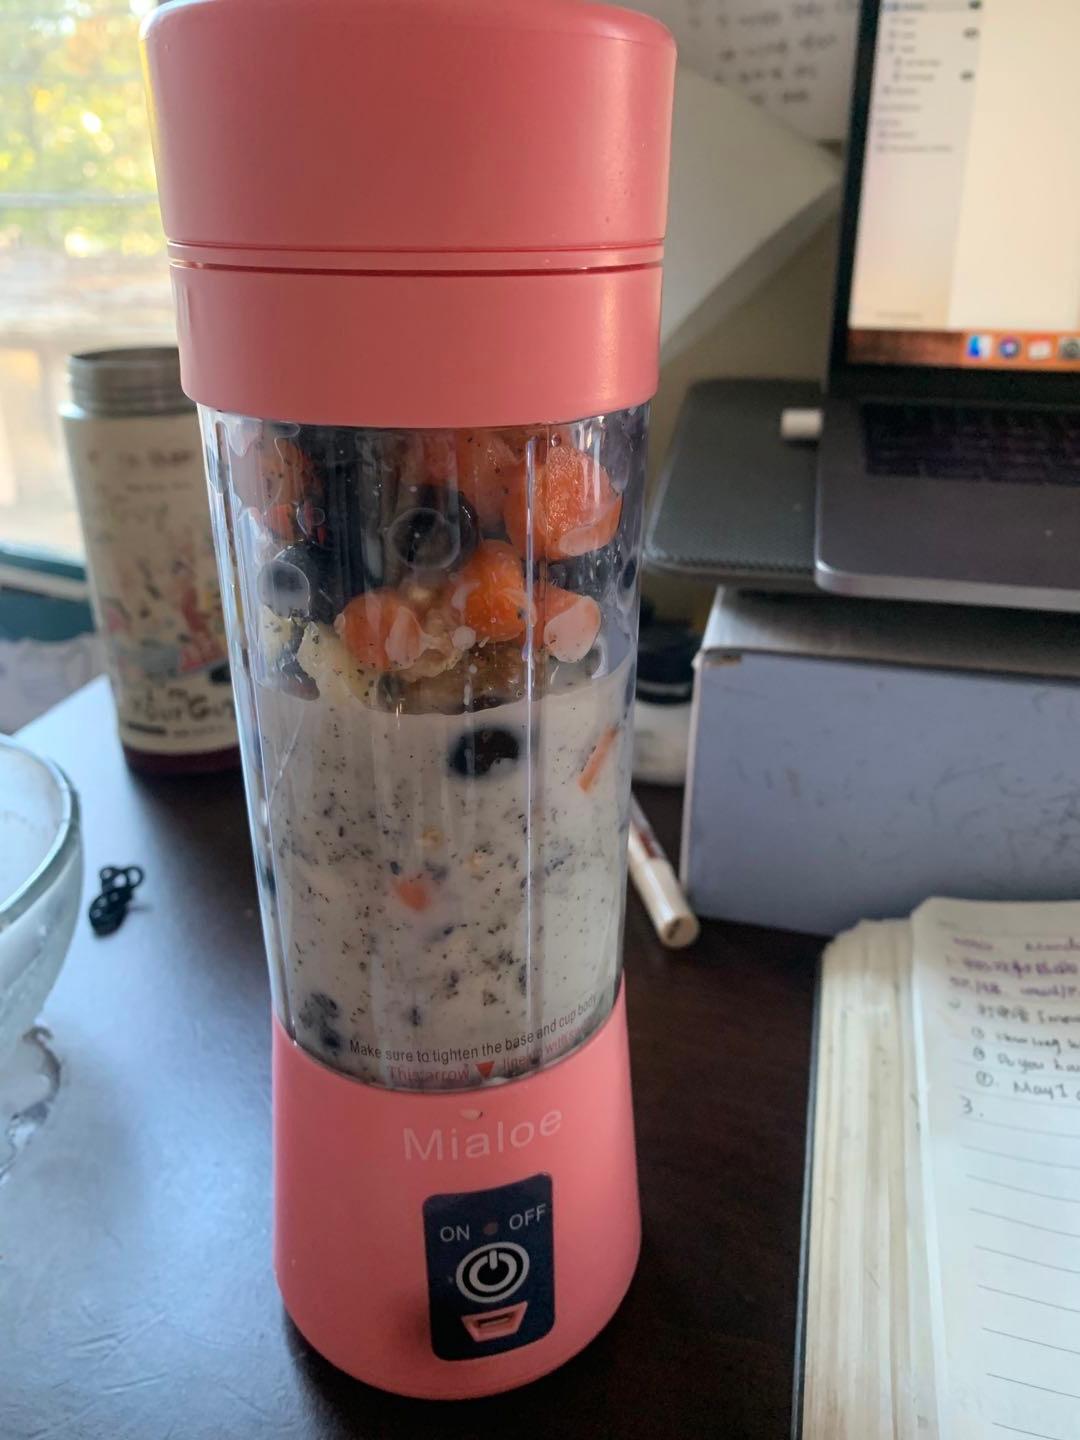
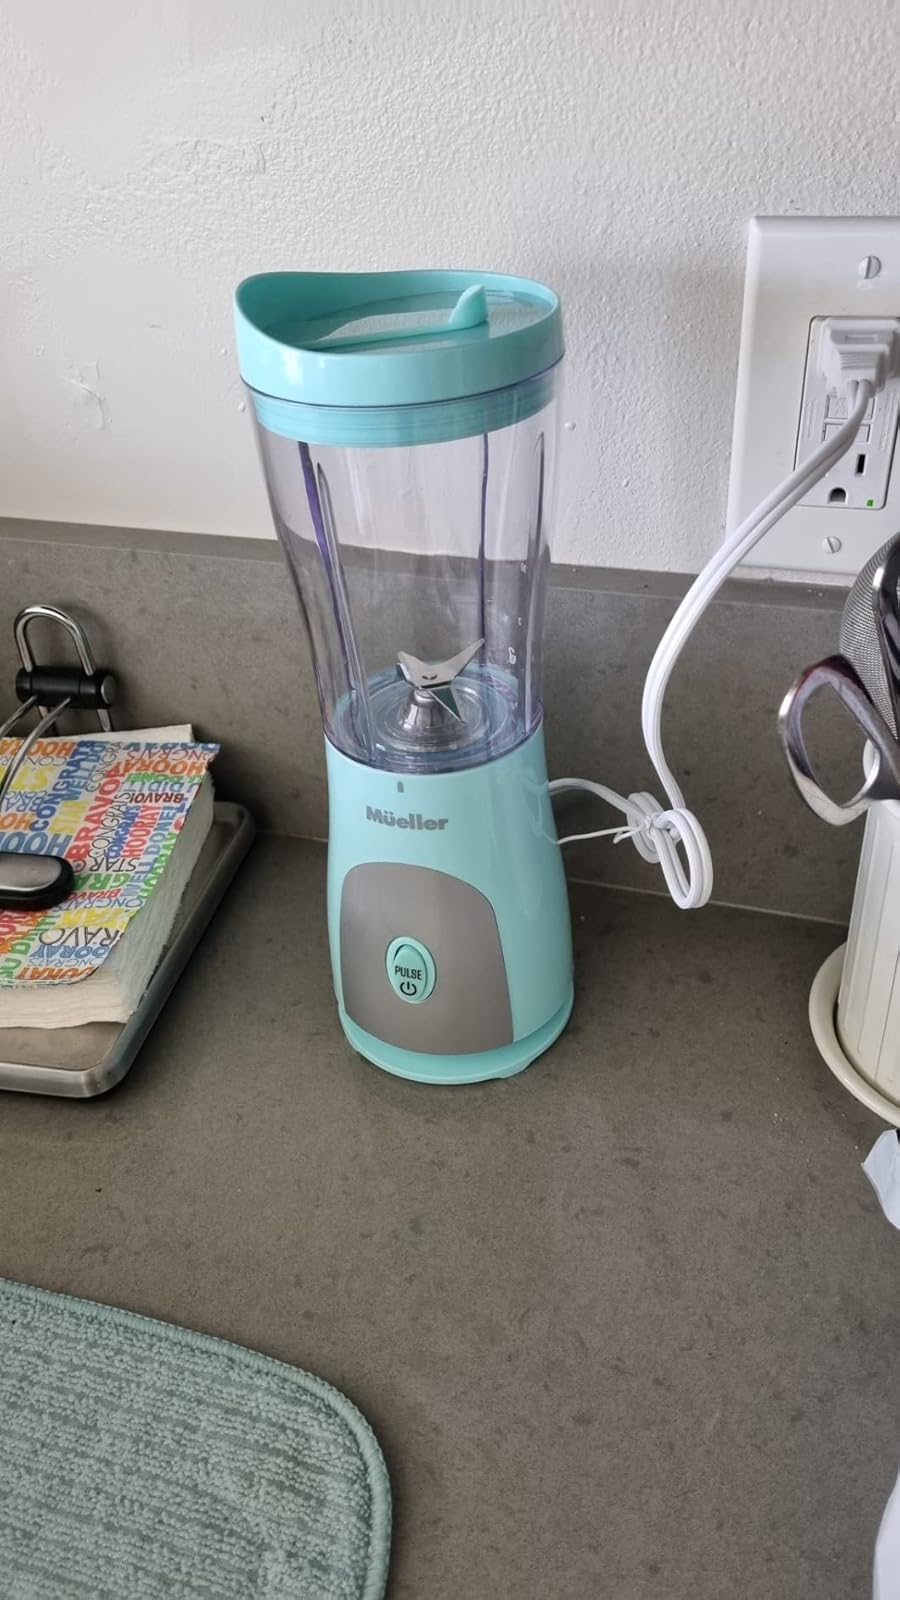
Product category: items_blender
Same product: no